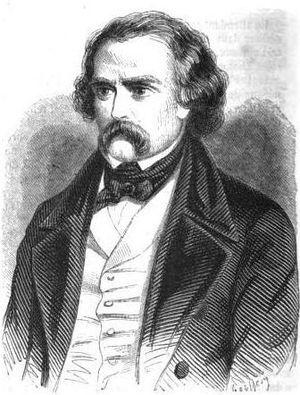
Frédéric Soulié est un romancier, auteur dramatique, critique et journaliste français, né à Foix le 23 décembre 1800, mort à Bièvres le 23 septembre 1847. Il fut, avec Honoré de Balzac, Eugène Sue et Alexandre Dumas, l'un des quatre grands feuilletonistes de la monarchie de Juillet. Auteur fécond et très populaire à l'époque, ses plus grands succès furent, comme romancier, Les Mémoires du Diable et, au théâtre, La Closerie des genêts. Il est presque oublié aujourd'hui.